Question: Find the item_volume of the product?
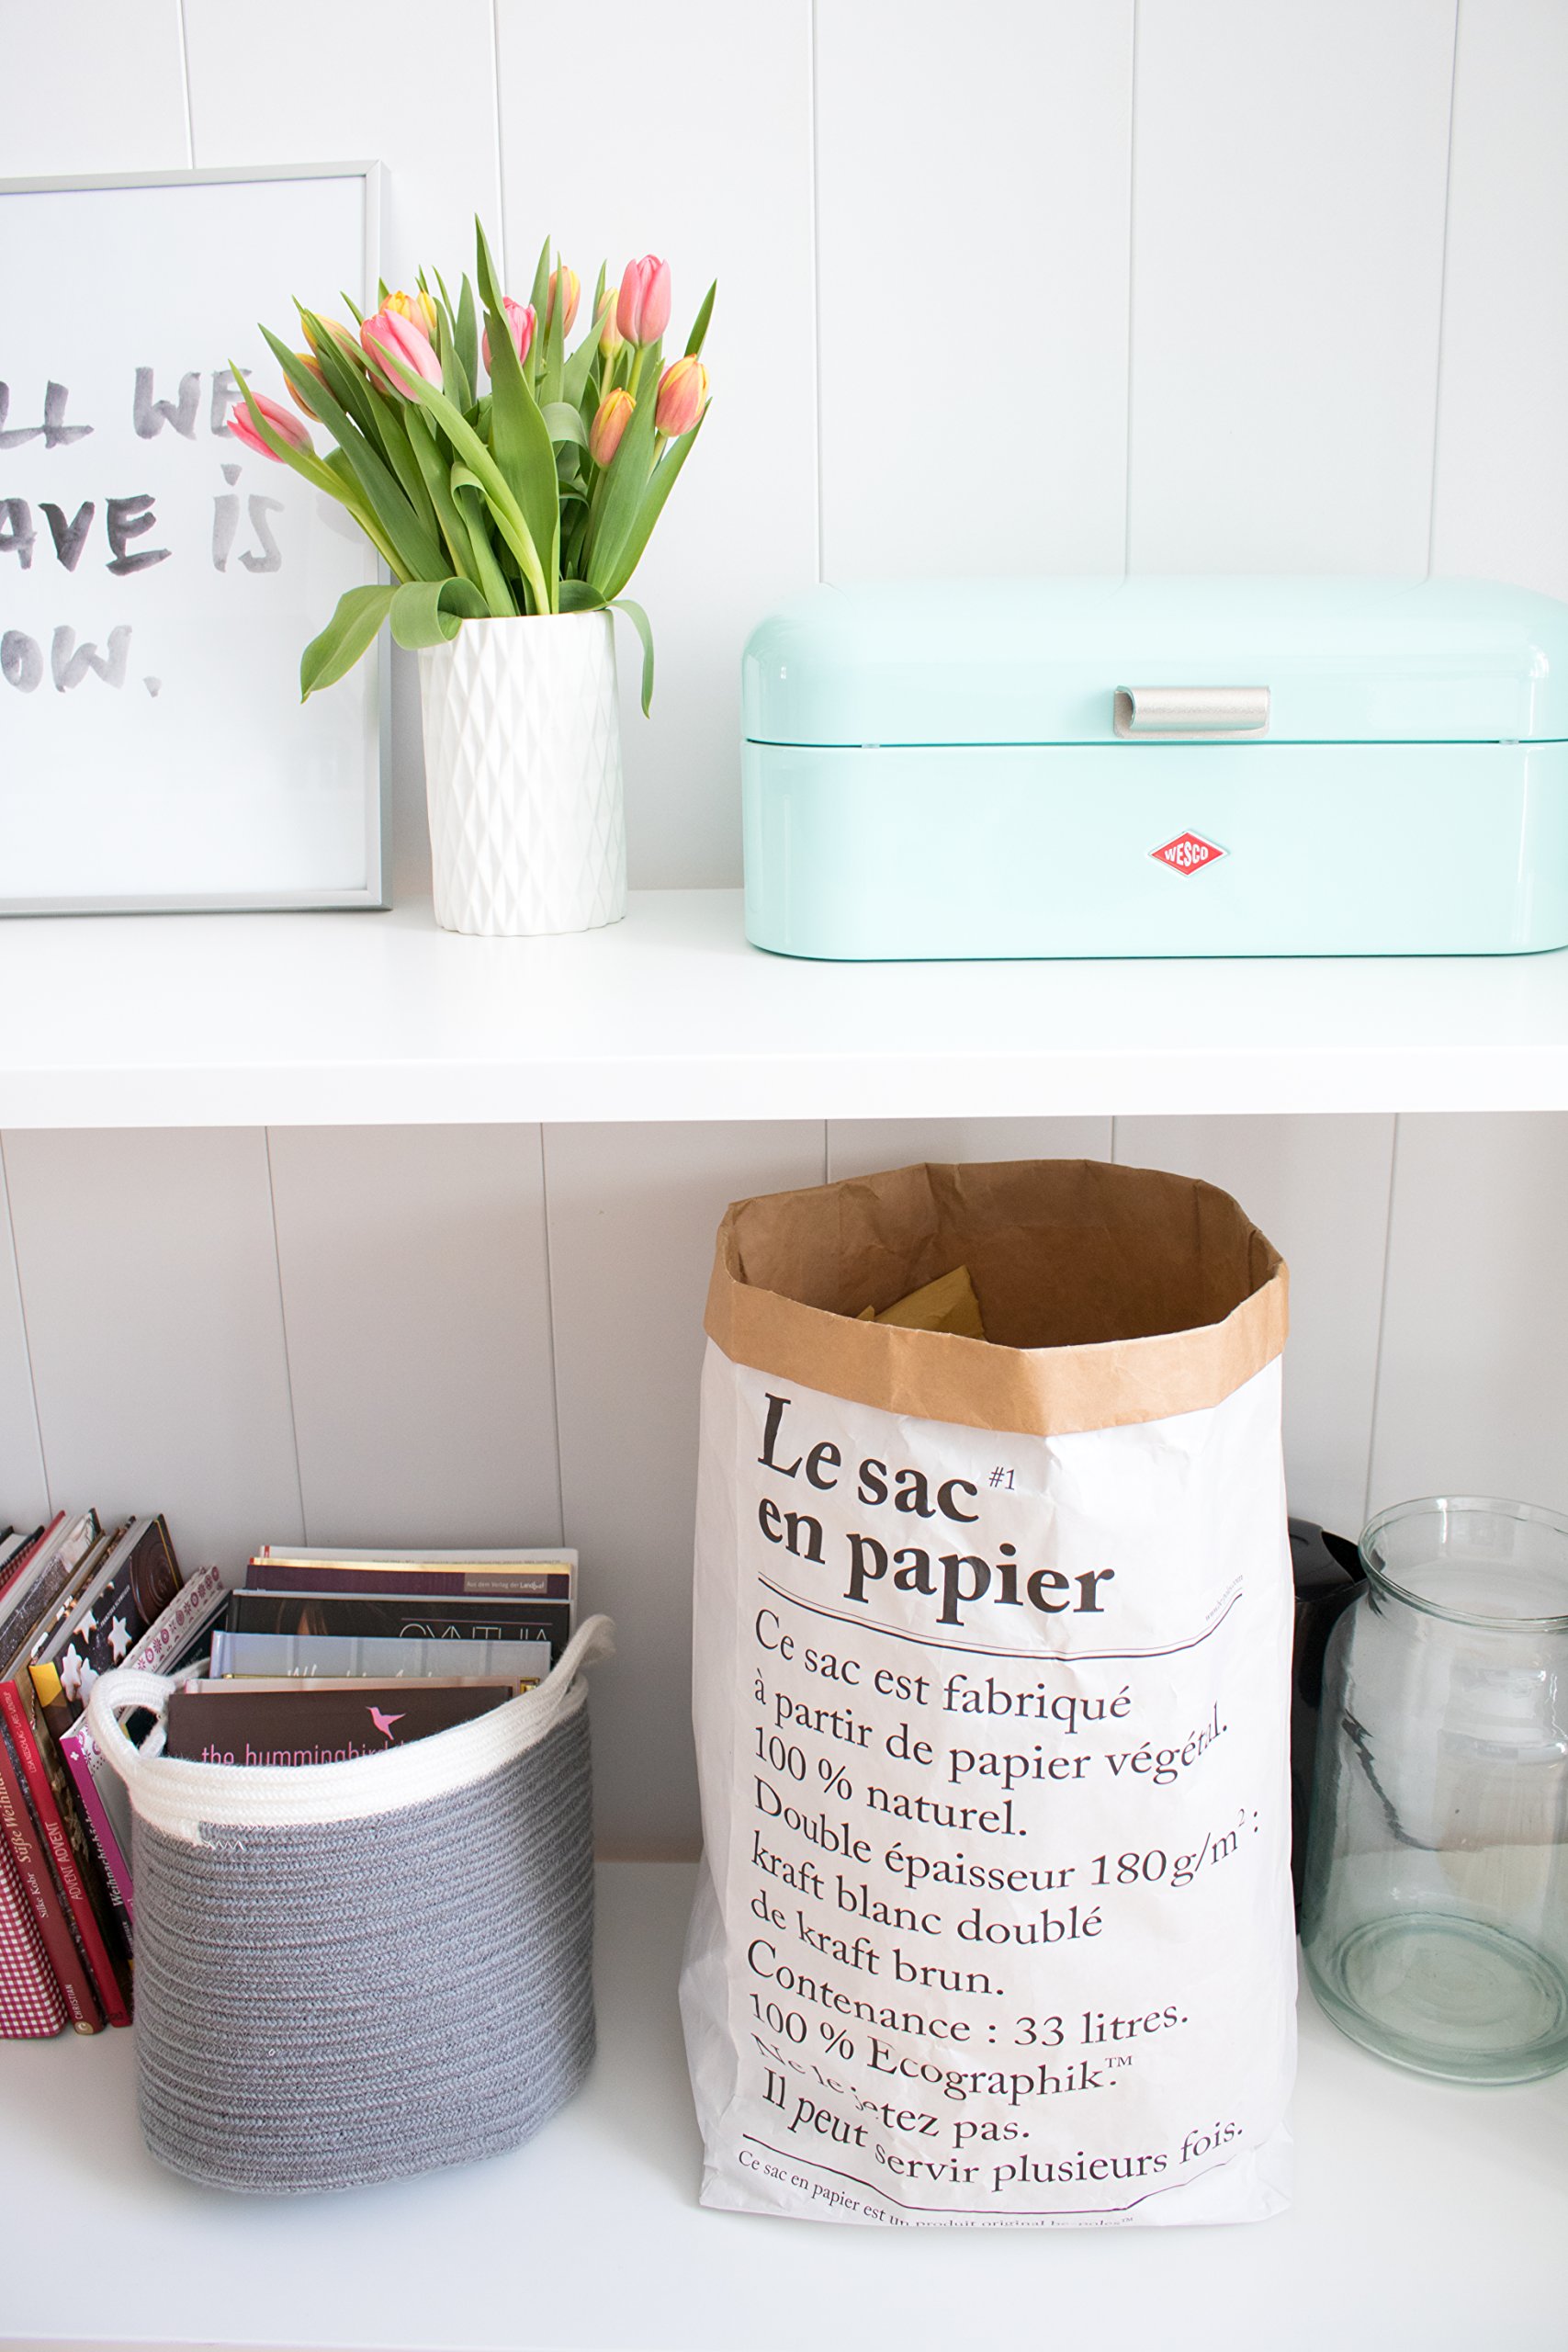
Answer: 33.0 litre